St Andrew's Church, Cherry Hinton

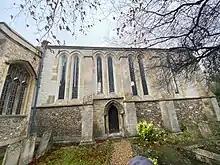
Chancel with its Early English lancet windows

The ashlar-faced chancel with its pairs of lancet windows (c.1230-50.) is a fine example of Early English Gothic architecture. The east window was replaced in the early Tudor period by a five-light version in the perpendicular style. The ashlar-faced tower is also in the perpendicular style though there are remnants of Norman origin in the arches. Within the tower the second bell dates from the 14th century and is the oldest in the city.